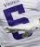
Number: 5